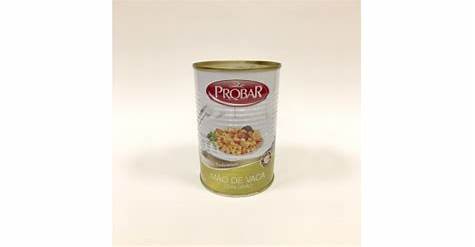
Waste category: metal